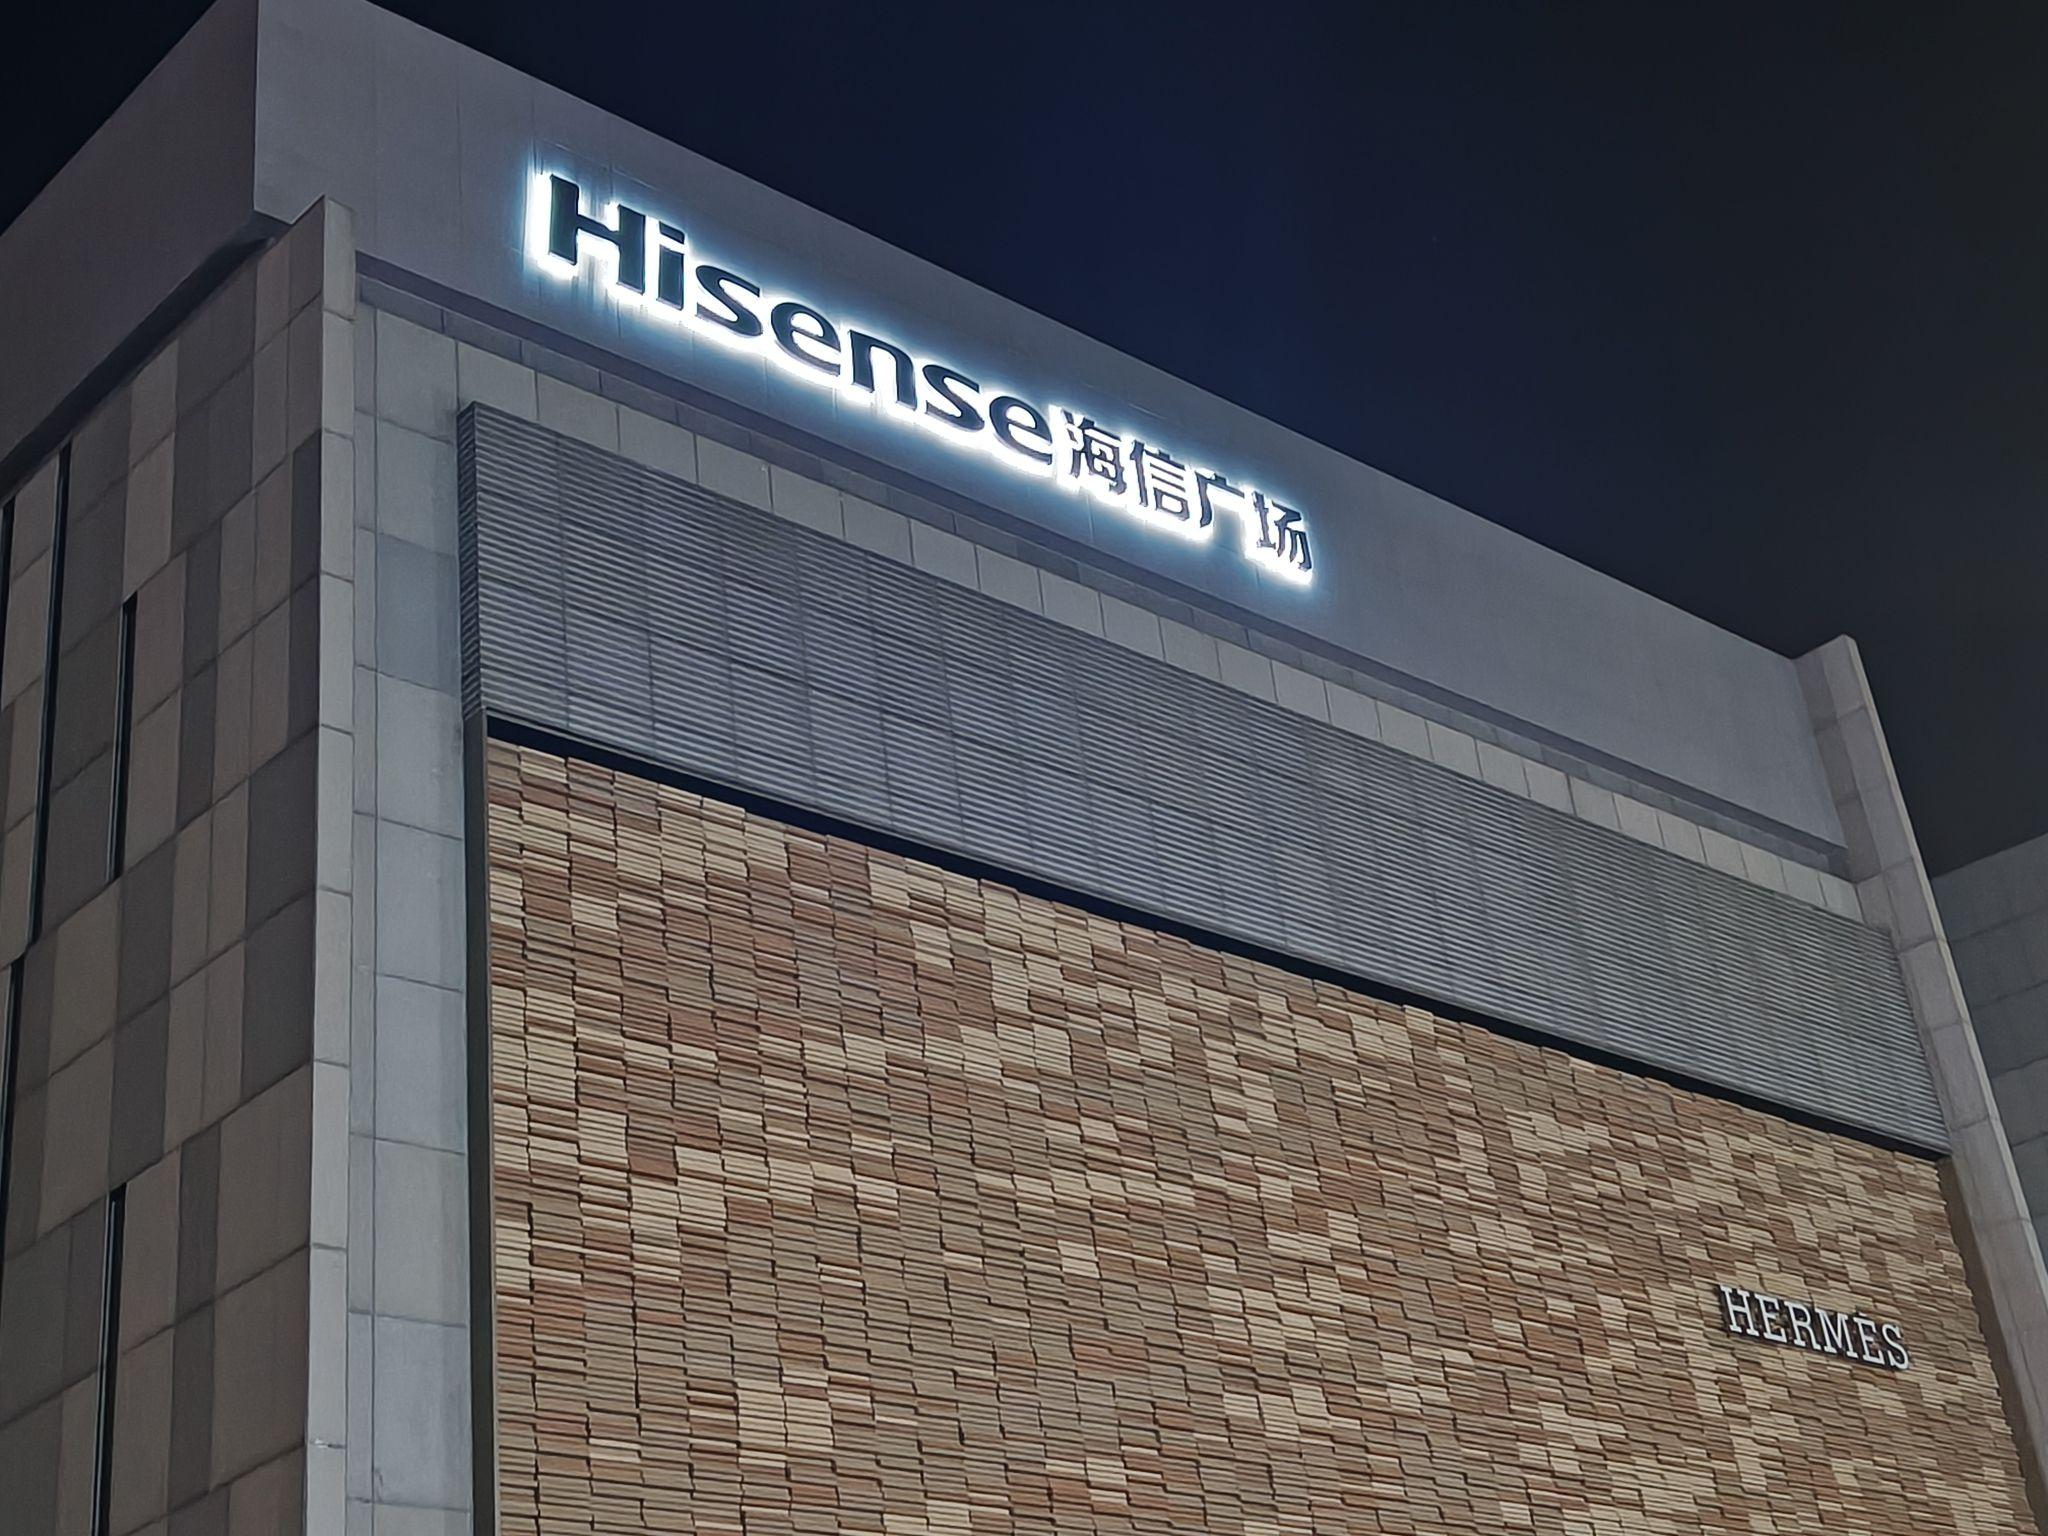
地标名称：青岛海信广场
所在城市：青岛市·市南区